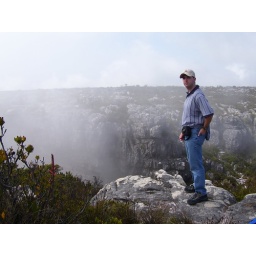
While we were walking around table mountain the clouds started to form around us and it was so nice and cool!